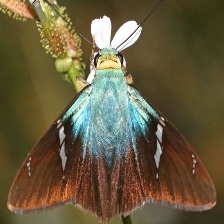
Species: TWO BARRED FLASHER